Joe Johnson (basketball)

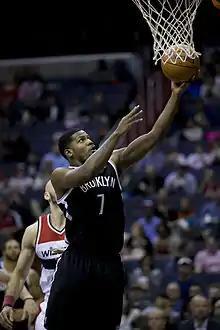
Johnson with the Nets in 2014

In just the second game of the 2014–15 season on November 1, Johnson scored a season-high 34 points on 14-of-23 shooting to help the Nets defeat the Detroit Pistons, 102–90. On February 25, in a game against the New Orleans Pelicans, he became just the seventh player in NBA history to record 18,000 career points and 1,600 career three-pointers made.